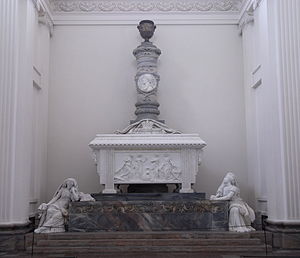
Johannes Wiedewelt / Alderdom, fattigdom og død
Frederik 5.s gravmonument
Johannes Wiedewelt var dansk billedhugger. Søn af Just Wiedewelt. Faderen må tidlig have fået øje for sin søns kunstneriske begavelse, for allerede som dreng blev Wiedewelt sat i lære hos den italienskfødte historiemaler Hieronimo Miani. Da denne imidlertid forlod København 1745, tog Just Wiedewelt sig selv af sønnens videre uddannelse samtidig med, at han lod ham besøge det ældre Kunstakademi, hvor Johannes Wiedewelt rimeligvis har tegnet og modelleret under Johann Christoph Petzold. Tidlig er han dog begyndt at arbejde på egen Hånd og har nået resultater, der må have vakt en vis opmærksomhed; så meget vides i alt fald, at den unge kunstner allerede i foråret 1750 havde modelleret og fået støbt i tin to små buster, forestillende kong Frederik 5. og dronning Louise, og at disse arbejder blev overrakte de høje herskaber og betalte med 120 daler.